The Novelist's Film

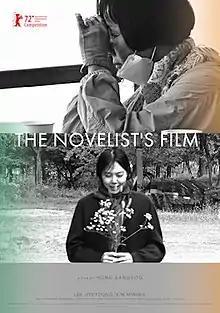
Theatrical release poster

The Novelist's Film is a 2022 South Korean black and white drama film written, directed, produced, photographed, scored and edited by Hong Sang-soo. "The Novelist's Film", starring Lee Hye-young and Kim Min-hee, was described as the film that "celebrates the beauty of chance encounters, while talking about the importance of authenticity in the dishonest world of cinema" by the executive director Carlo Chatrian of 72nd Berlin International Film Festival, where it premiered in the competition section on February 16, 2022. It is the third consecutive year that Hong Sang-soo has been invited to the festival. The film won the Silver Bear Grand Jury Prize at the festival, which is the 4th for Sang-soo. It was released theatrically in South Korea on April 21, 2022.